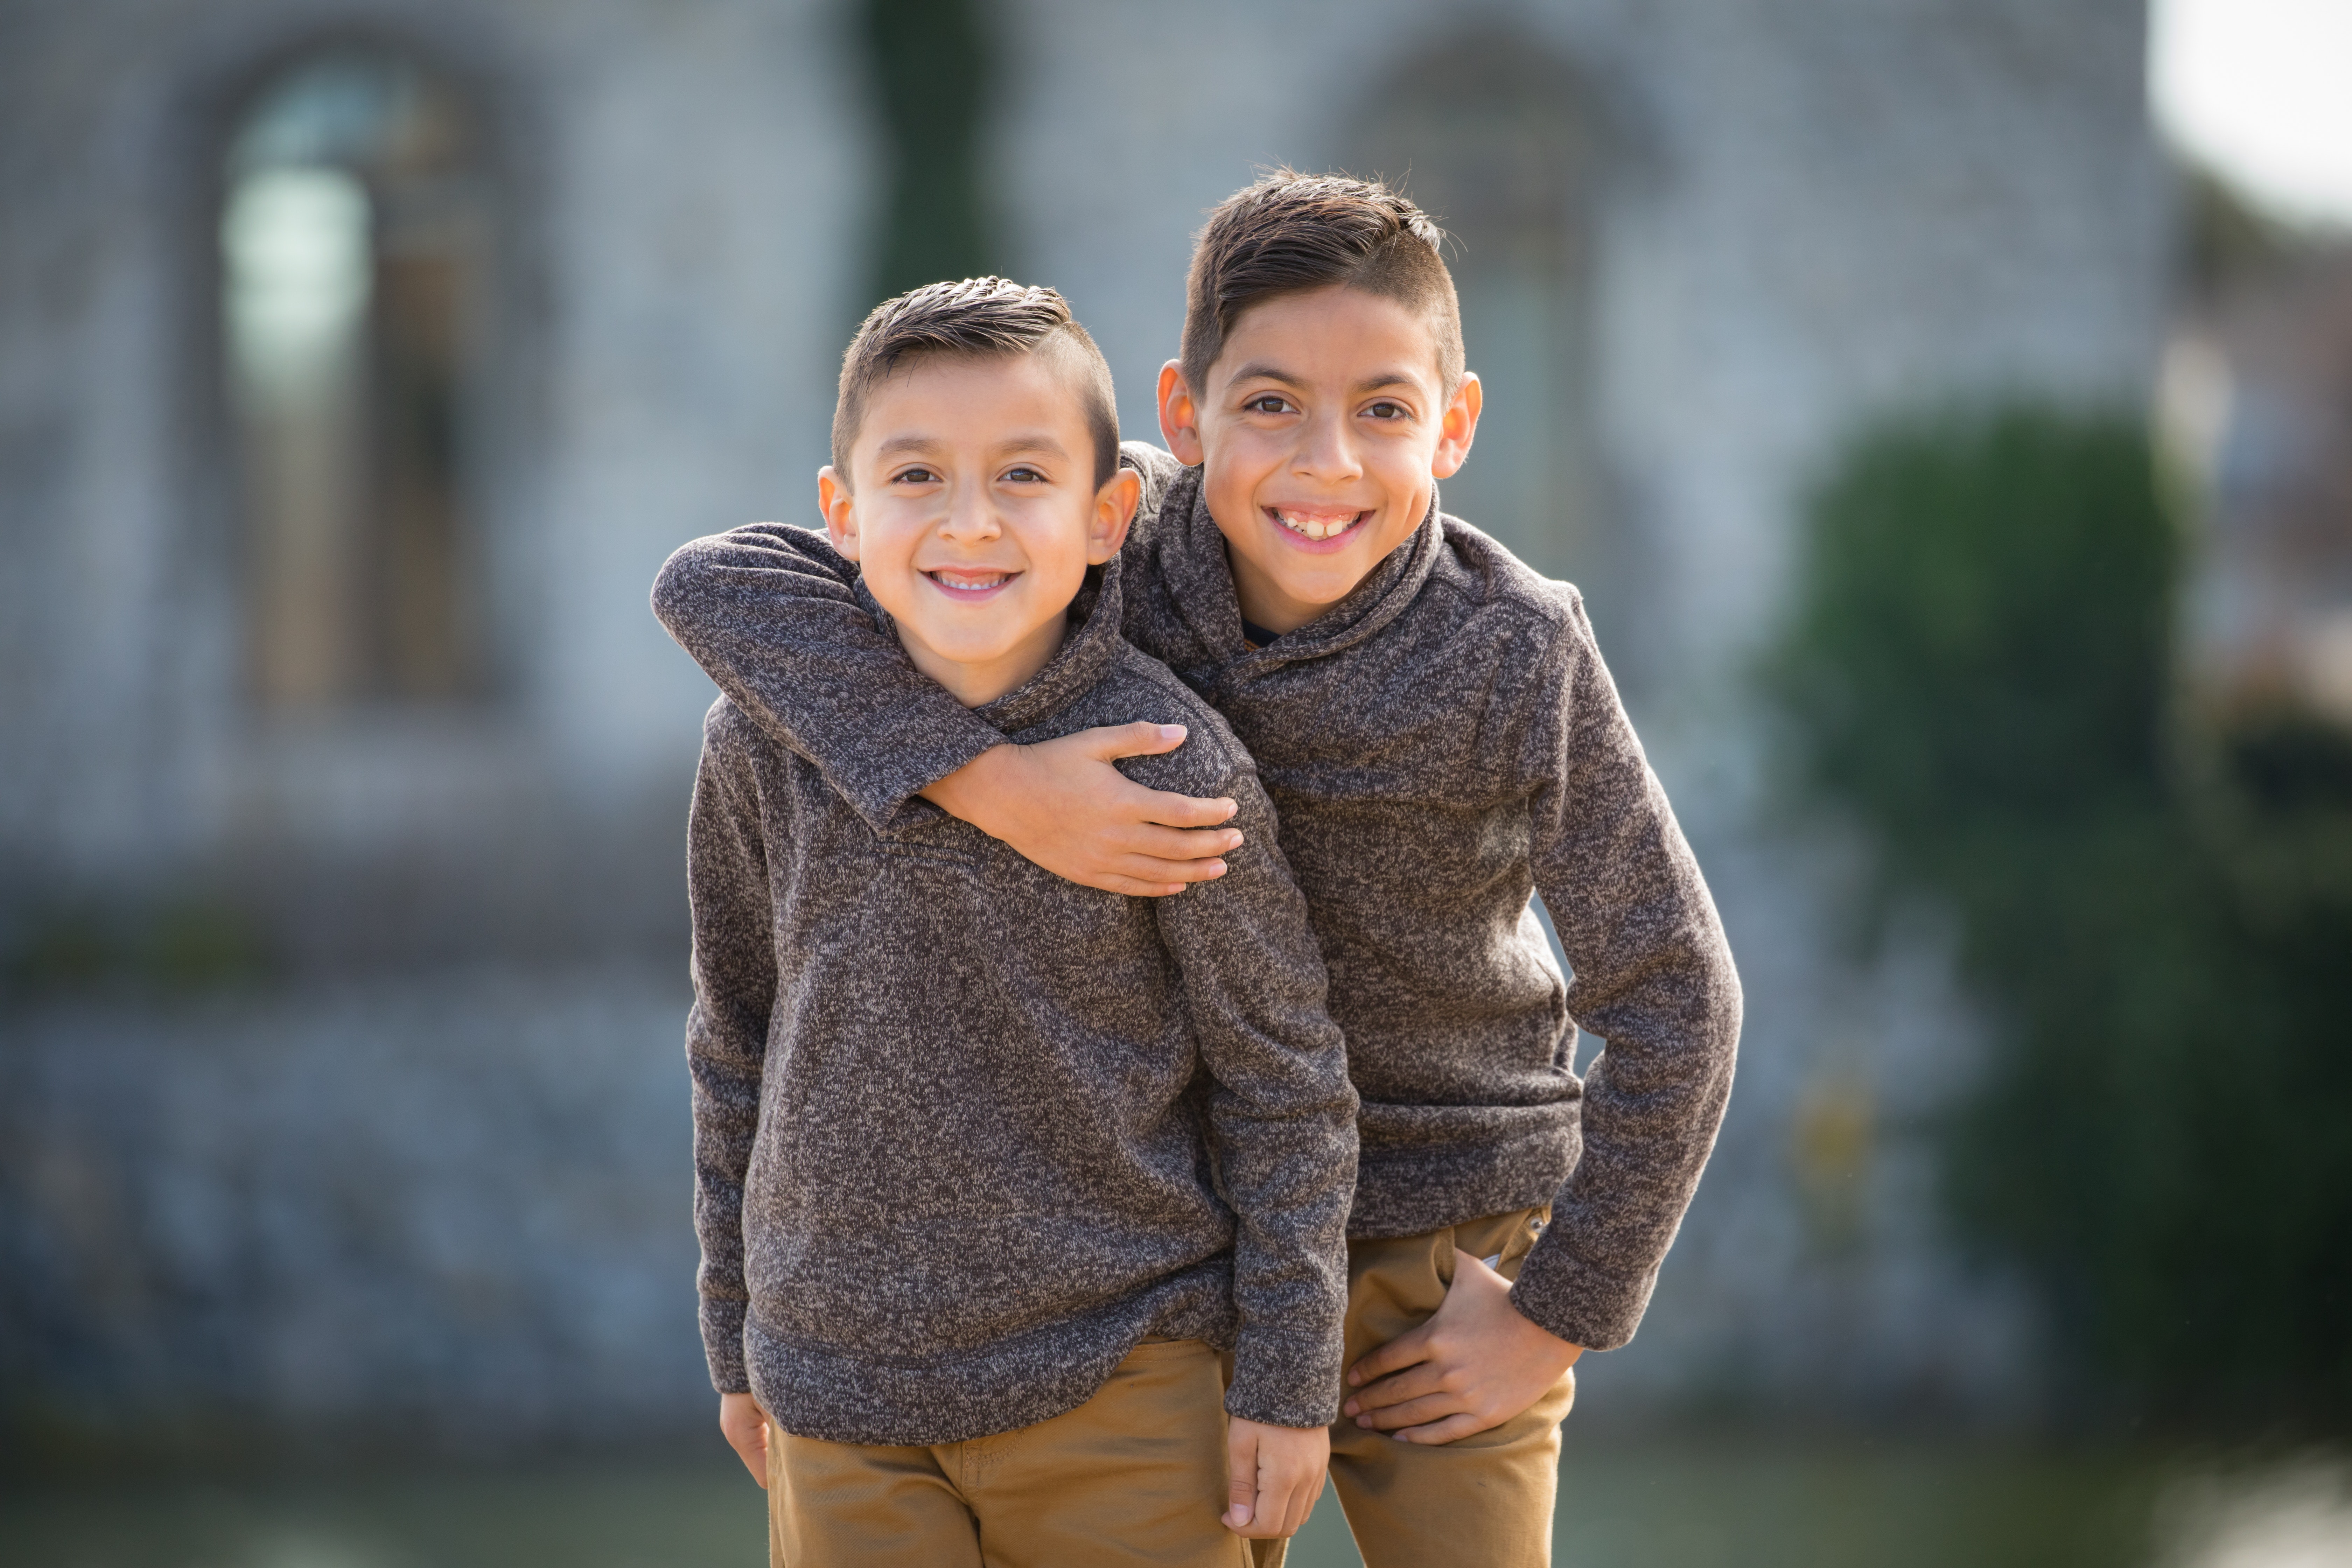
people, photograph, face, facial expression, child, head, smile, standing, fun, photography, tree, happy, toddler, outerwear, vacation, portrait photography, family, laugh, plant, sibling, leisure, portrait, photo shoot, winter, Family taking photos together, gesture, sleeve